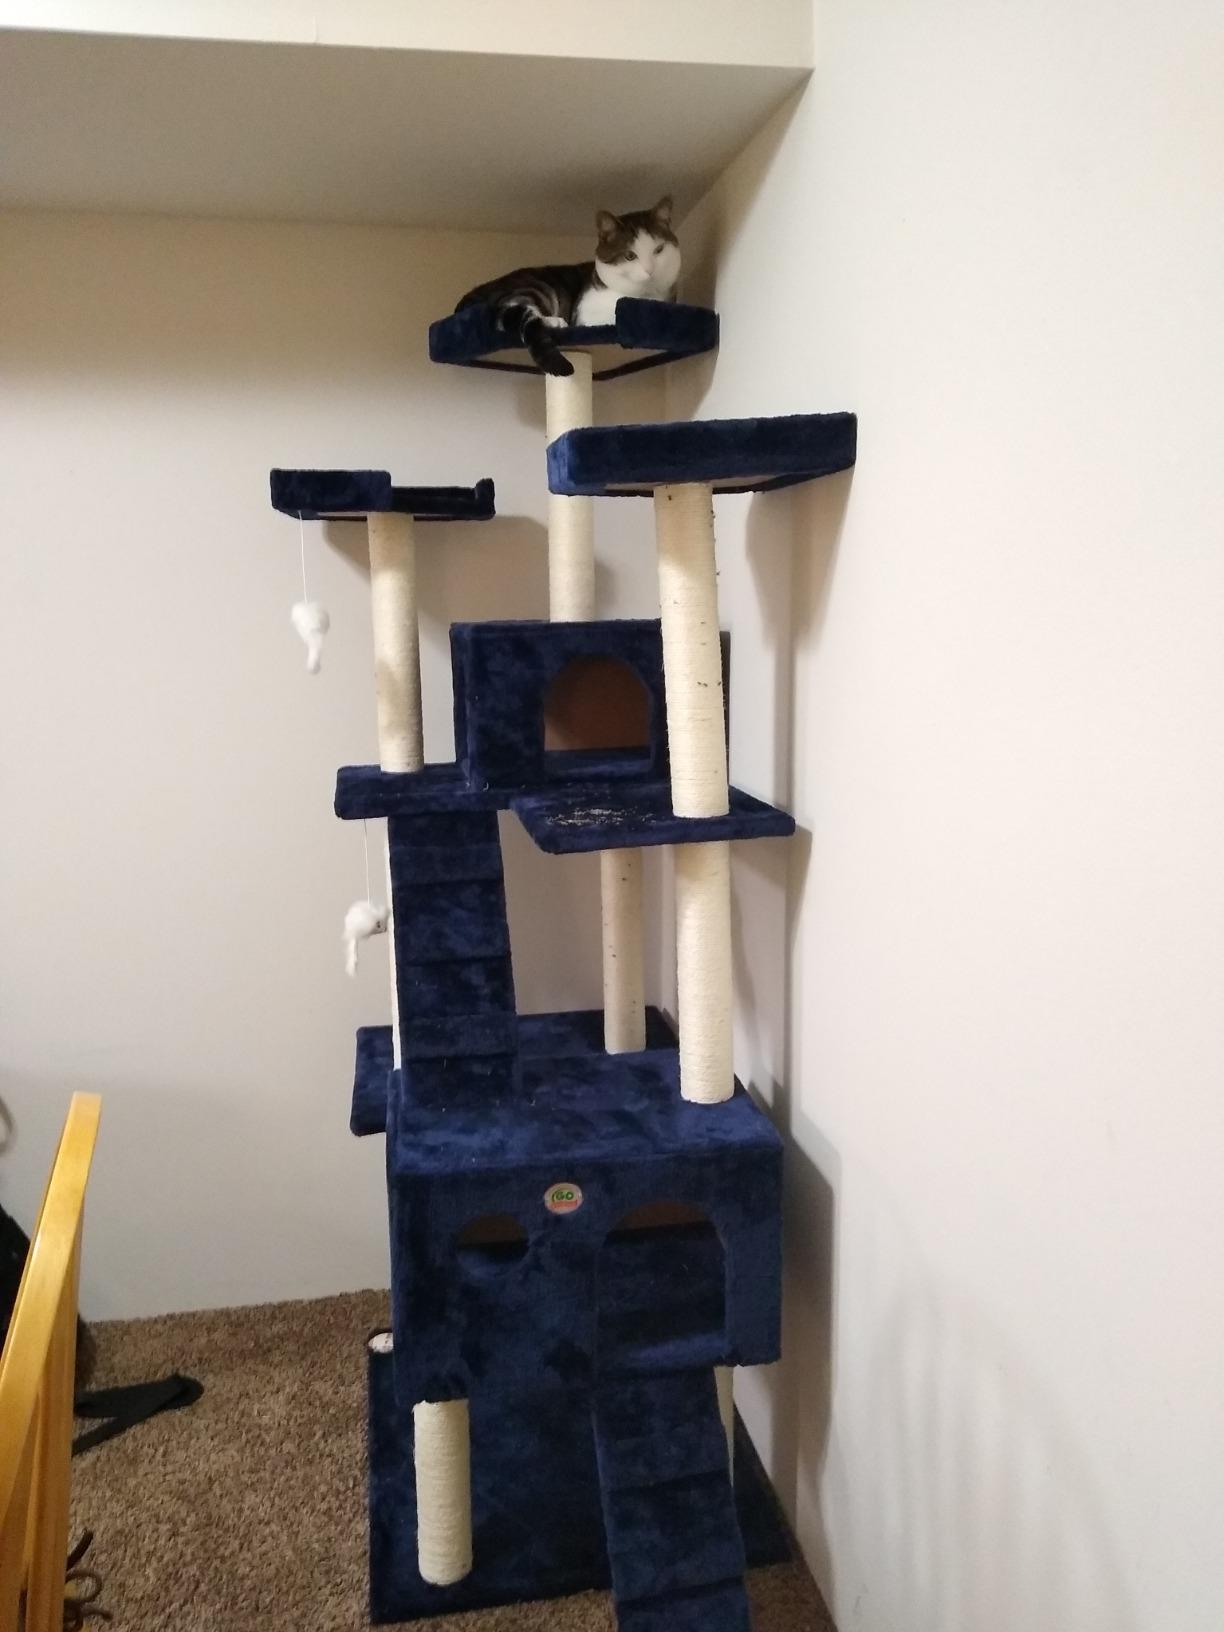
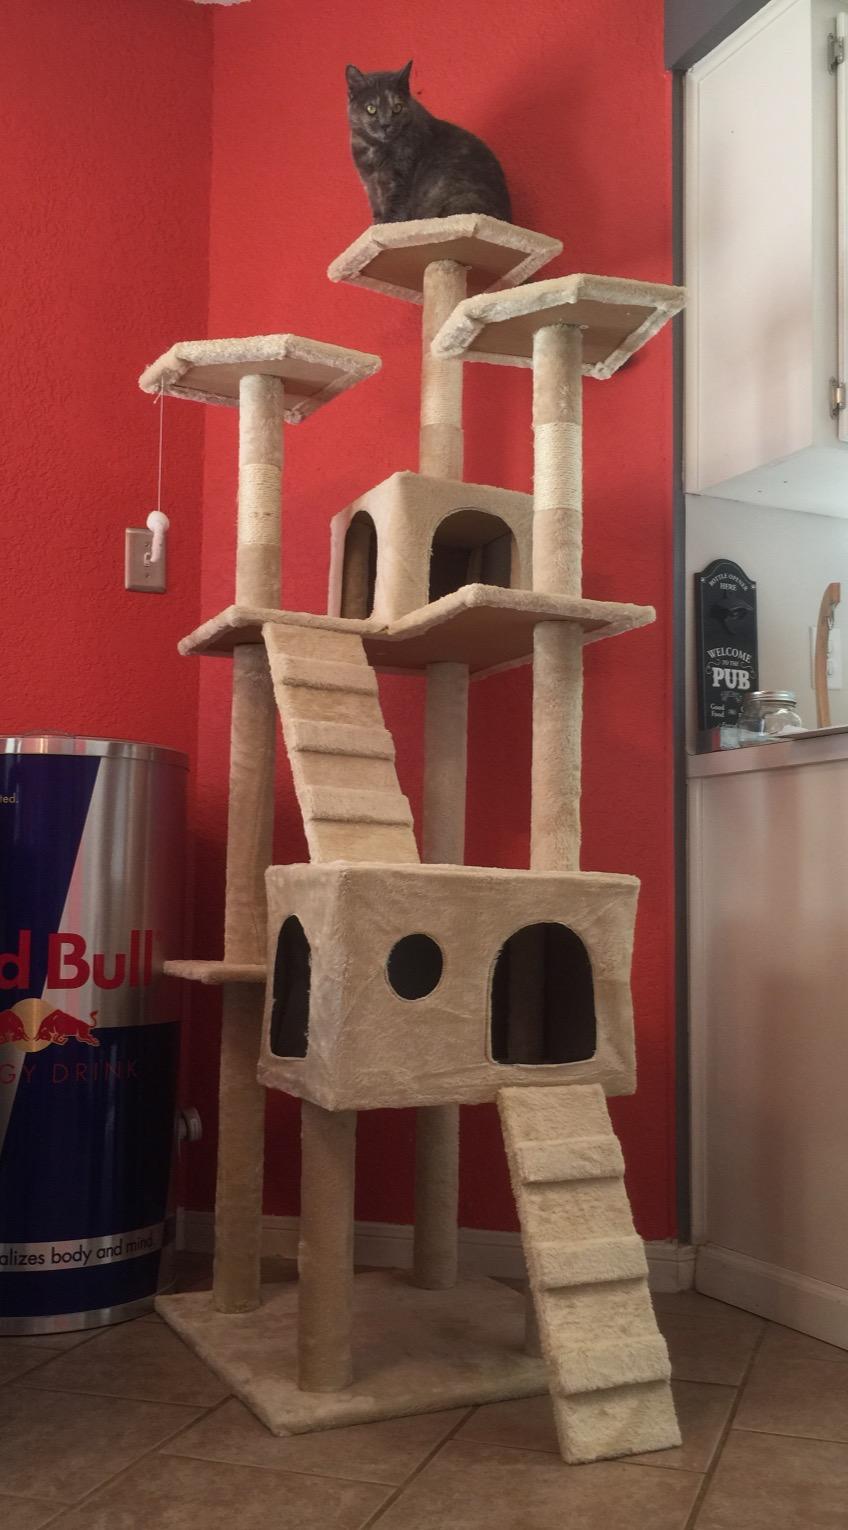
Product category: items_cat tree
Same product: no